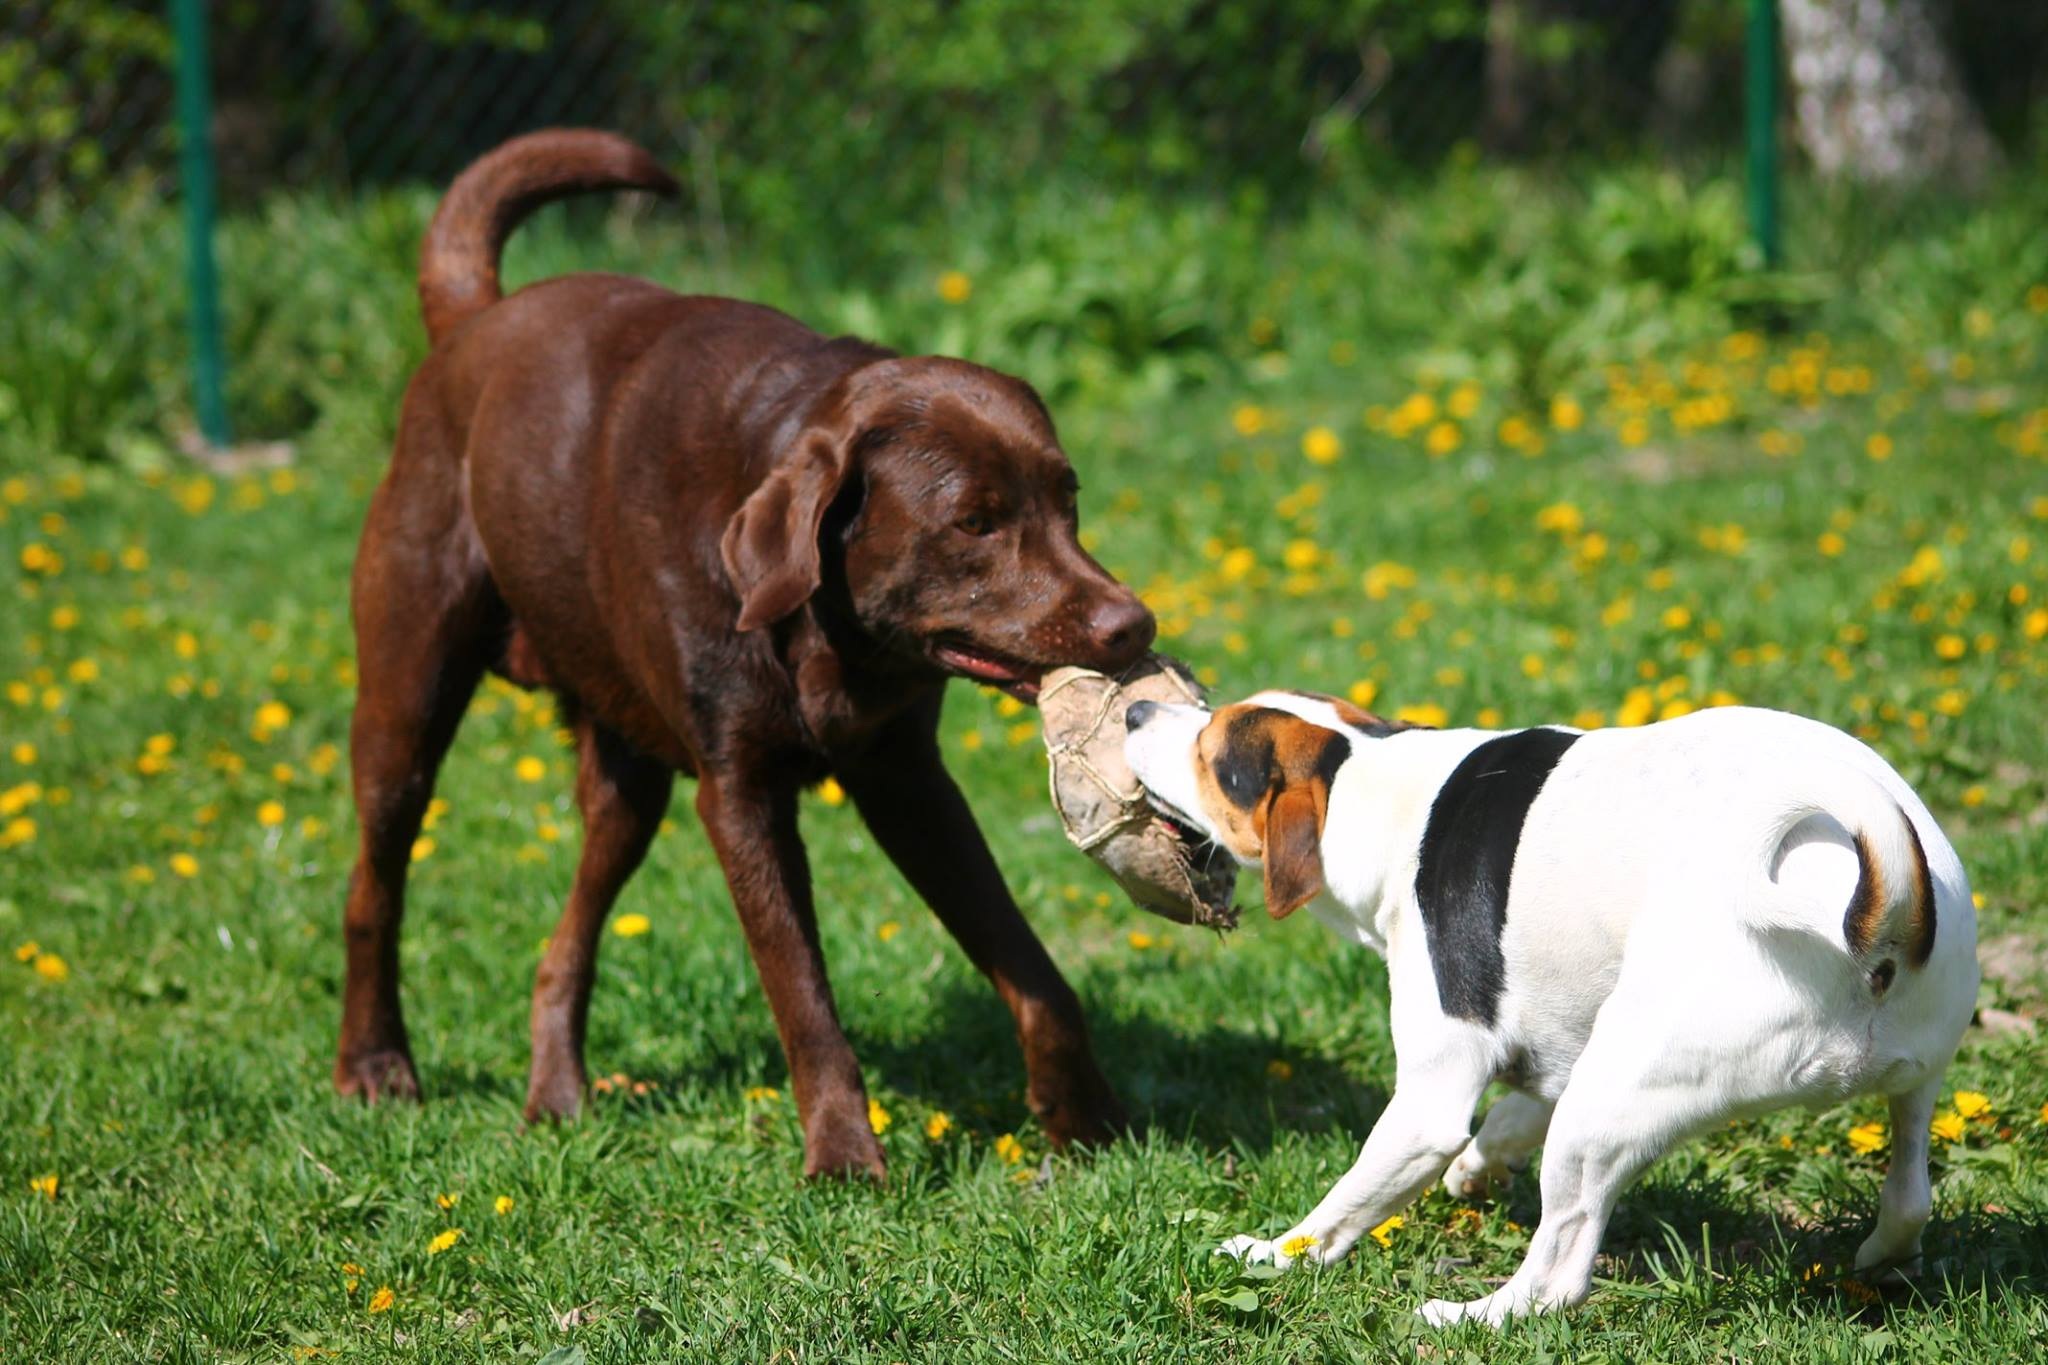
grass, puppy, dog, animal, cute, canine, summer, pet, park, mammal, playing, friend, playful, fun, happy, vertebrate, labrador retriever, funny, adorable, labrador, dog breed, terrier, retriever, jack russel terrier, jack russel, dog like mammal